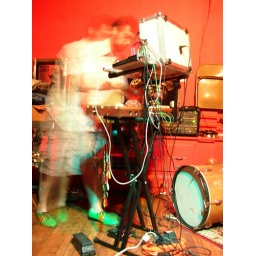
green shoes in the red room